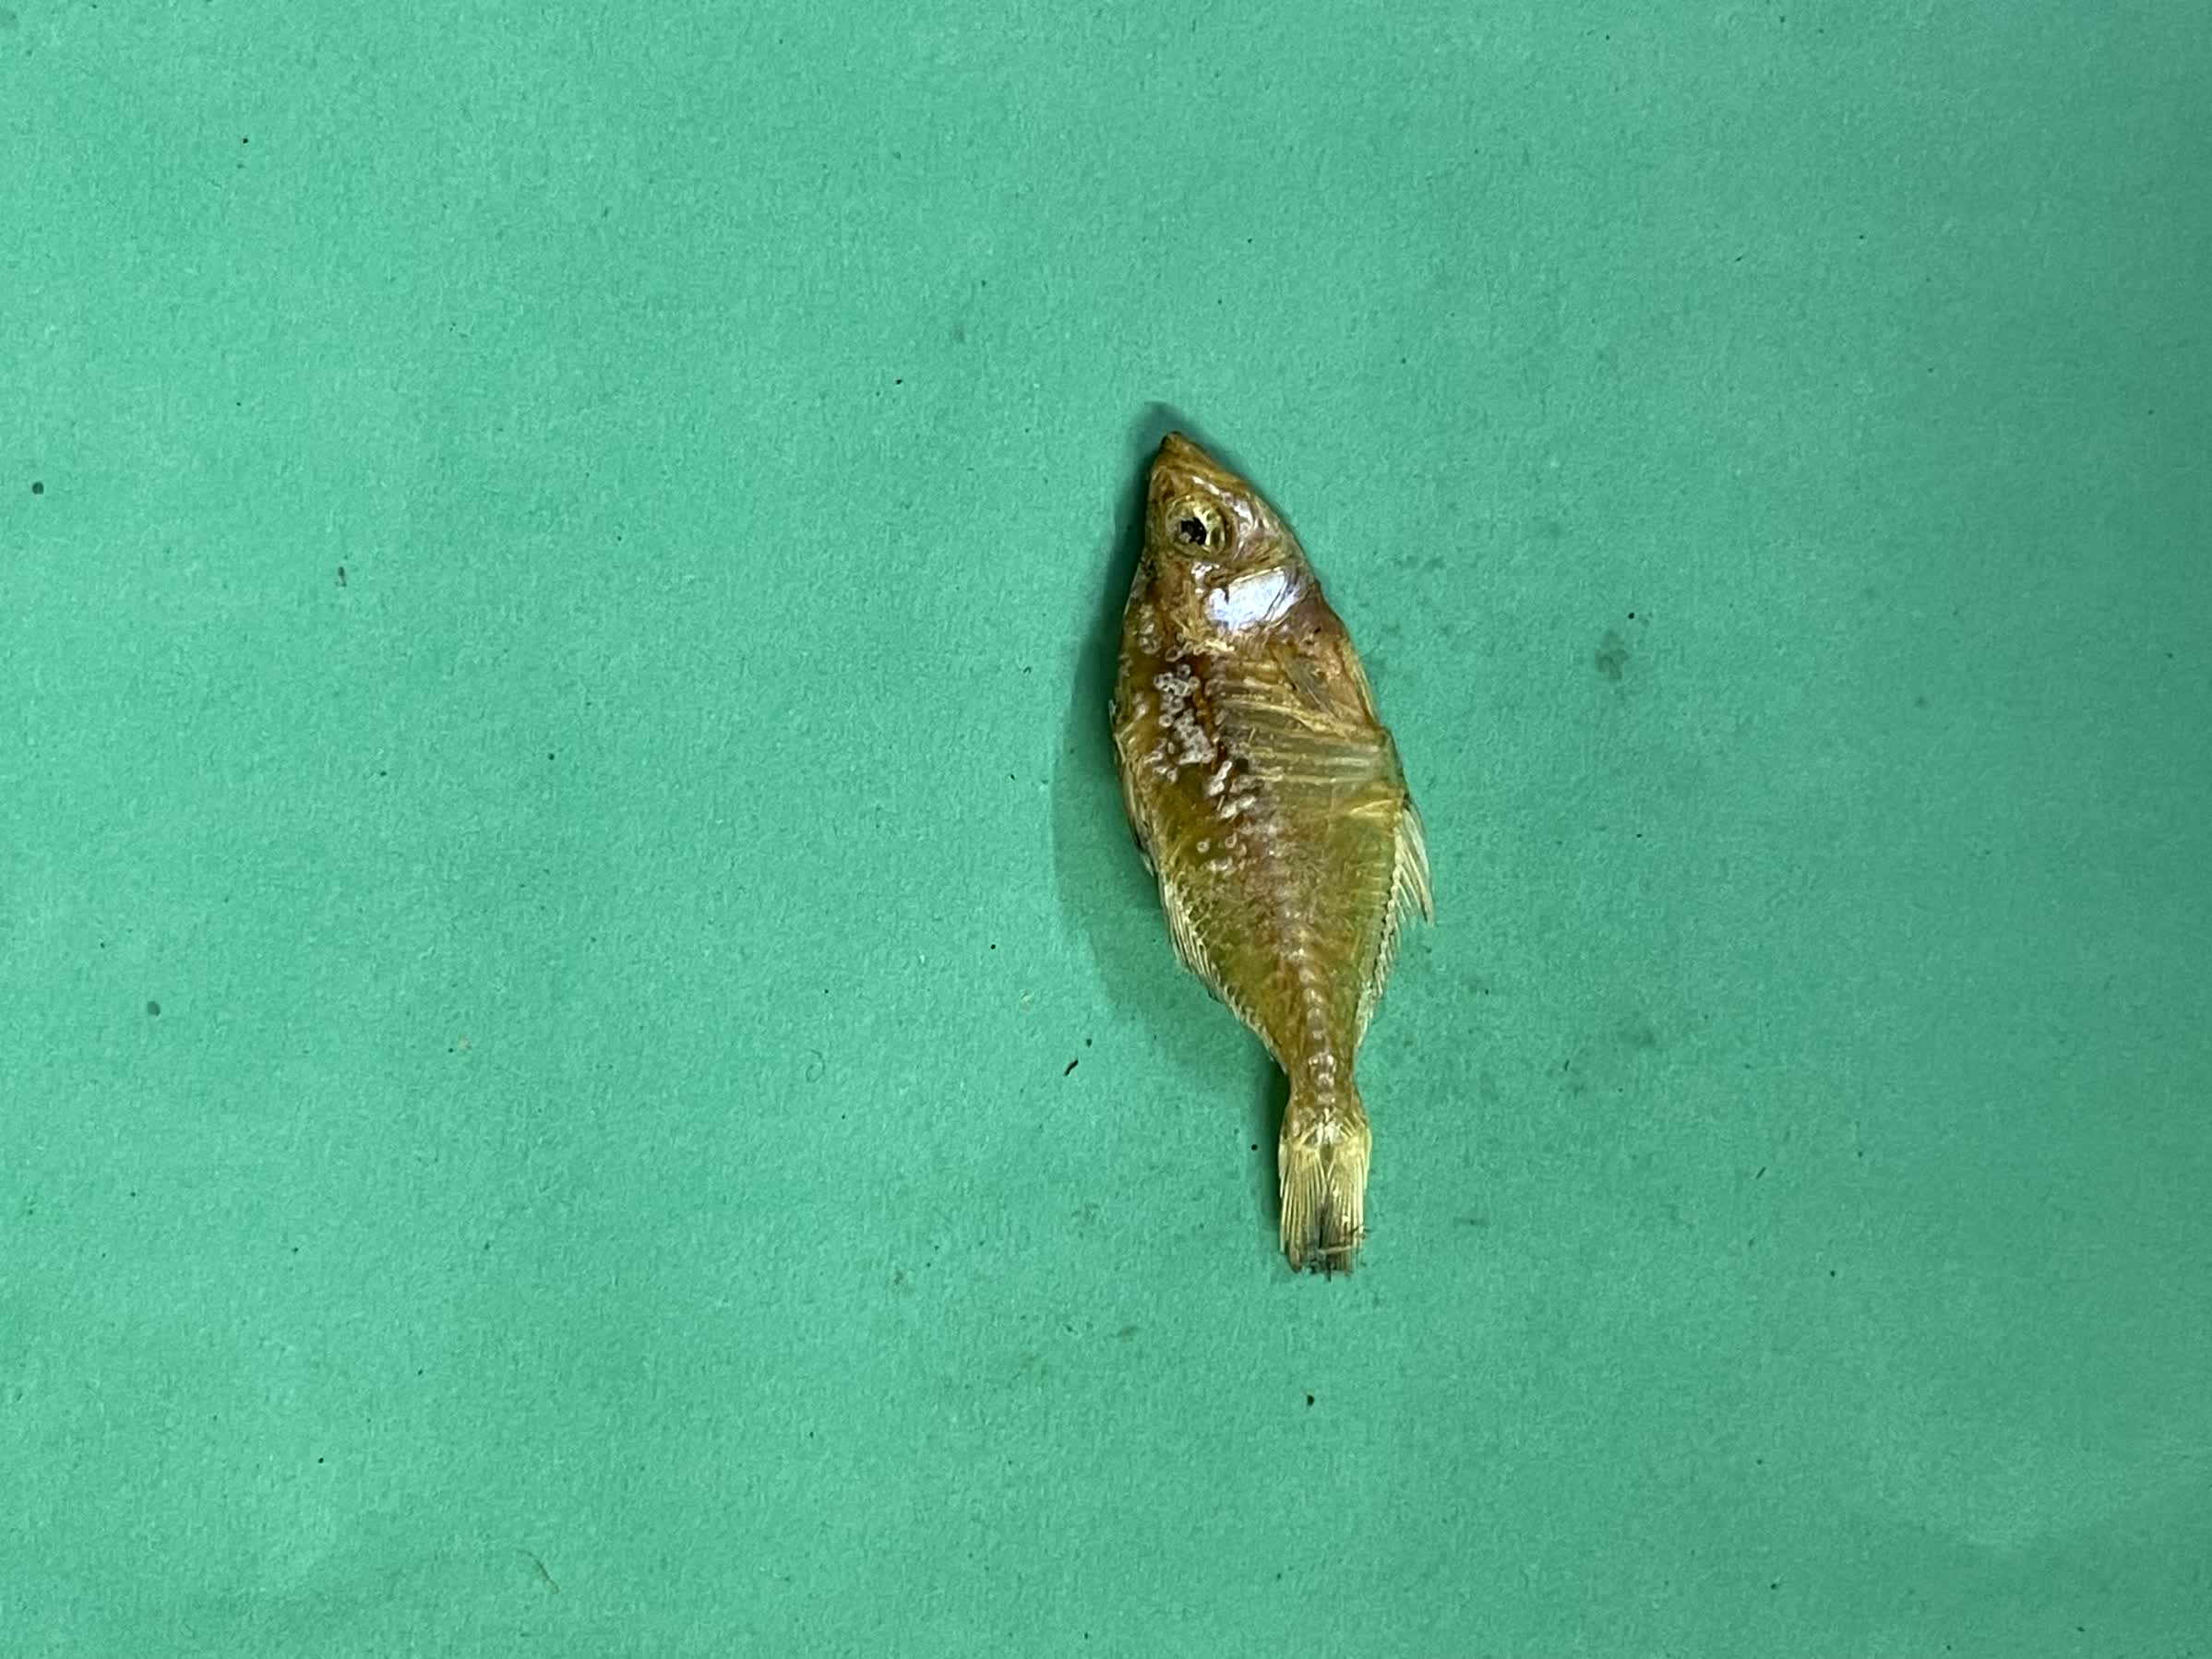
Species: Chanda